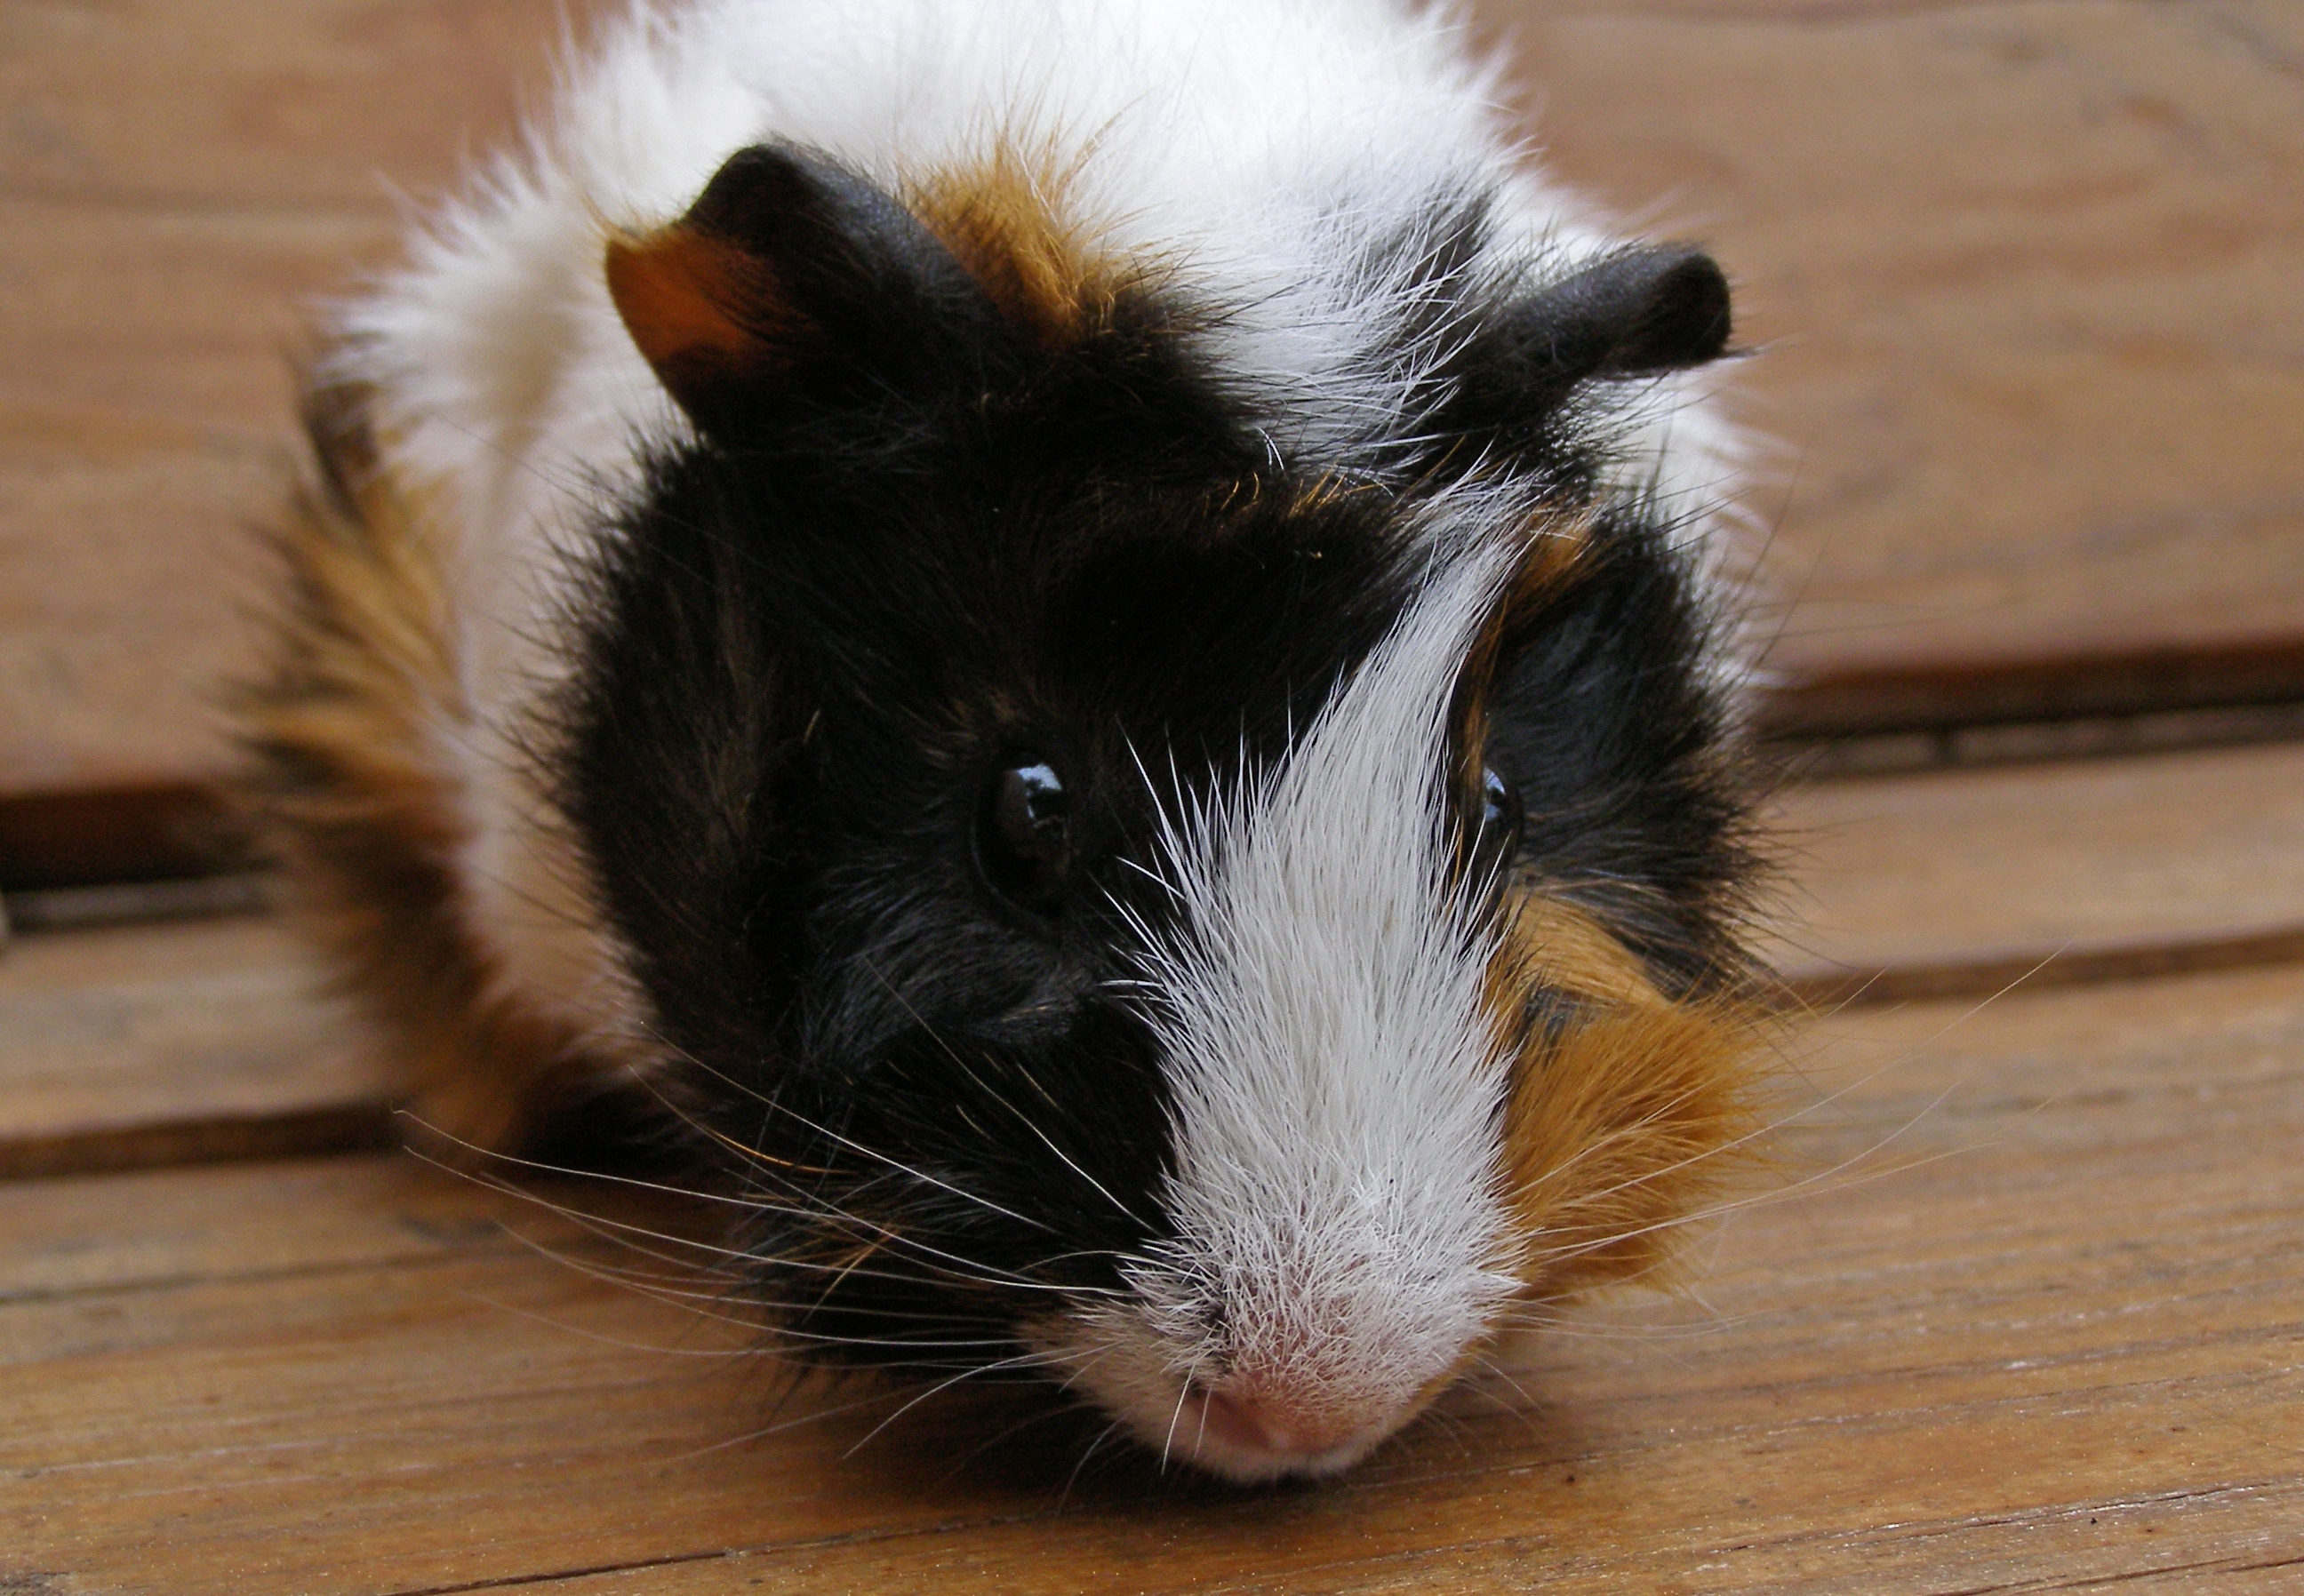
animal, pet, mammal, rodent, fauna, guinea pig, close up, whiskers, vertebrate, cavia porcellus, gerbil